Salon, Dordogne

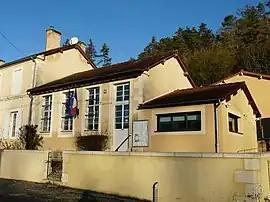
The town hall in Salon

Salon is a commune in the Dordogne department in Nouvelle-Aquitaine in southwestern France.